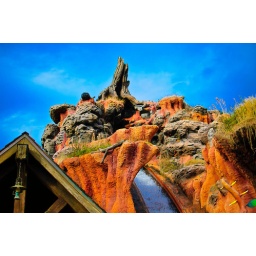
Splash under a blue sky